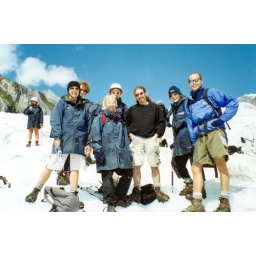
Me and the bus group. Our glacier guide standing in the background looking bored!